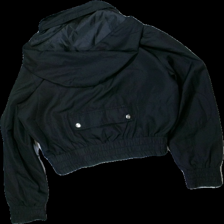
View: back
Type: Outerwear
Category: Ladies
Brand: Not in the list
Brand text on label: Zoul
Colors: Black
Material: 100% polyester
Cut: Regular
Size: 42
Season: All
Price range: 50-100
Recommended usage: Reuse